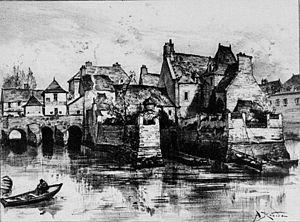
Le pont habité de Landerneau vers 1900 (lithographie d'Albert Robida publiée dans ""La vieille France, Bretagne"" vers 1900)"
Landerneau [lɑ̃dɛʁno] est une commune du département du Finistère, dans la région Bretagne, en France. Ses habitants, les Landernéens et les Landernéennes, étaient au nombre de 15 781 au recensement de 2017, ce qui faisait de Landerneau la quatrième ville du département.
Le pont de Rohan est un pont habité franchissant l'Elorn au centre de Landerneau, dans le Finistère. C'est l'un des plus vieux des quarante-cinq ponts garnis de maisons d'Europe. Construit au XVIᵉ siècle au fond de l'aber qui servait de port, il a l'originalité supplémentaire de subir la marée et de séparer l'eau douce de l'eau saumâtre.